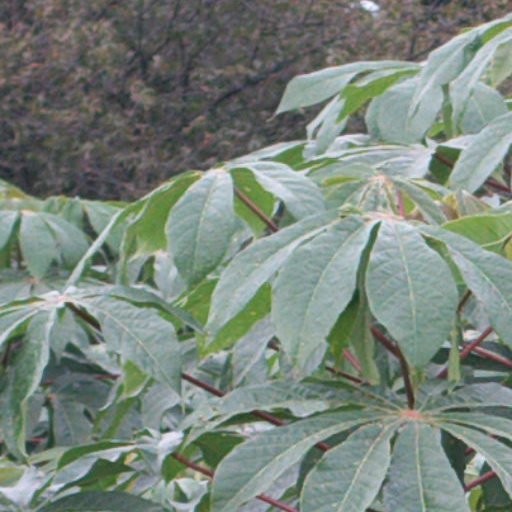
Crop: cassava